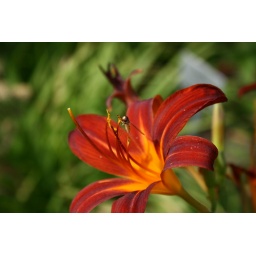
a fly in a red flower I